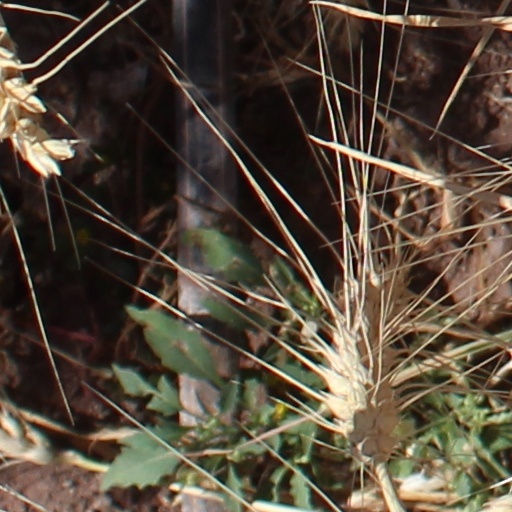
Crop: wheat